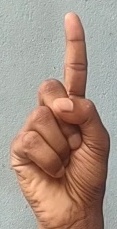
ASL sign: 1